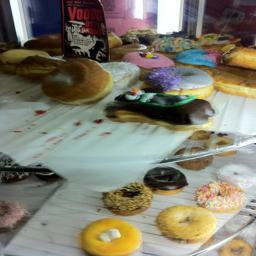
Bakery showcase of donuts and other baked goods.
Many different types of doughnuts on display on a rack.
a close up of a table filled with a variety of donuts
A display case holds several different kinds of doughnuts.
An assortment of peanut, sprinkled, glazed and chocolate donuts